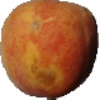
Label: Peach 1